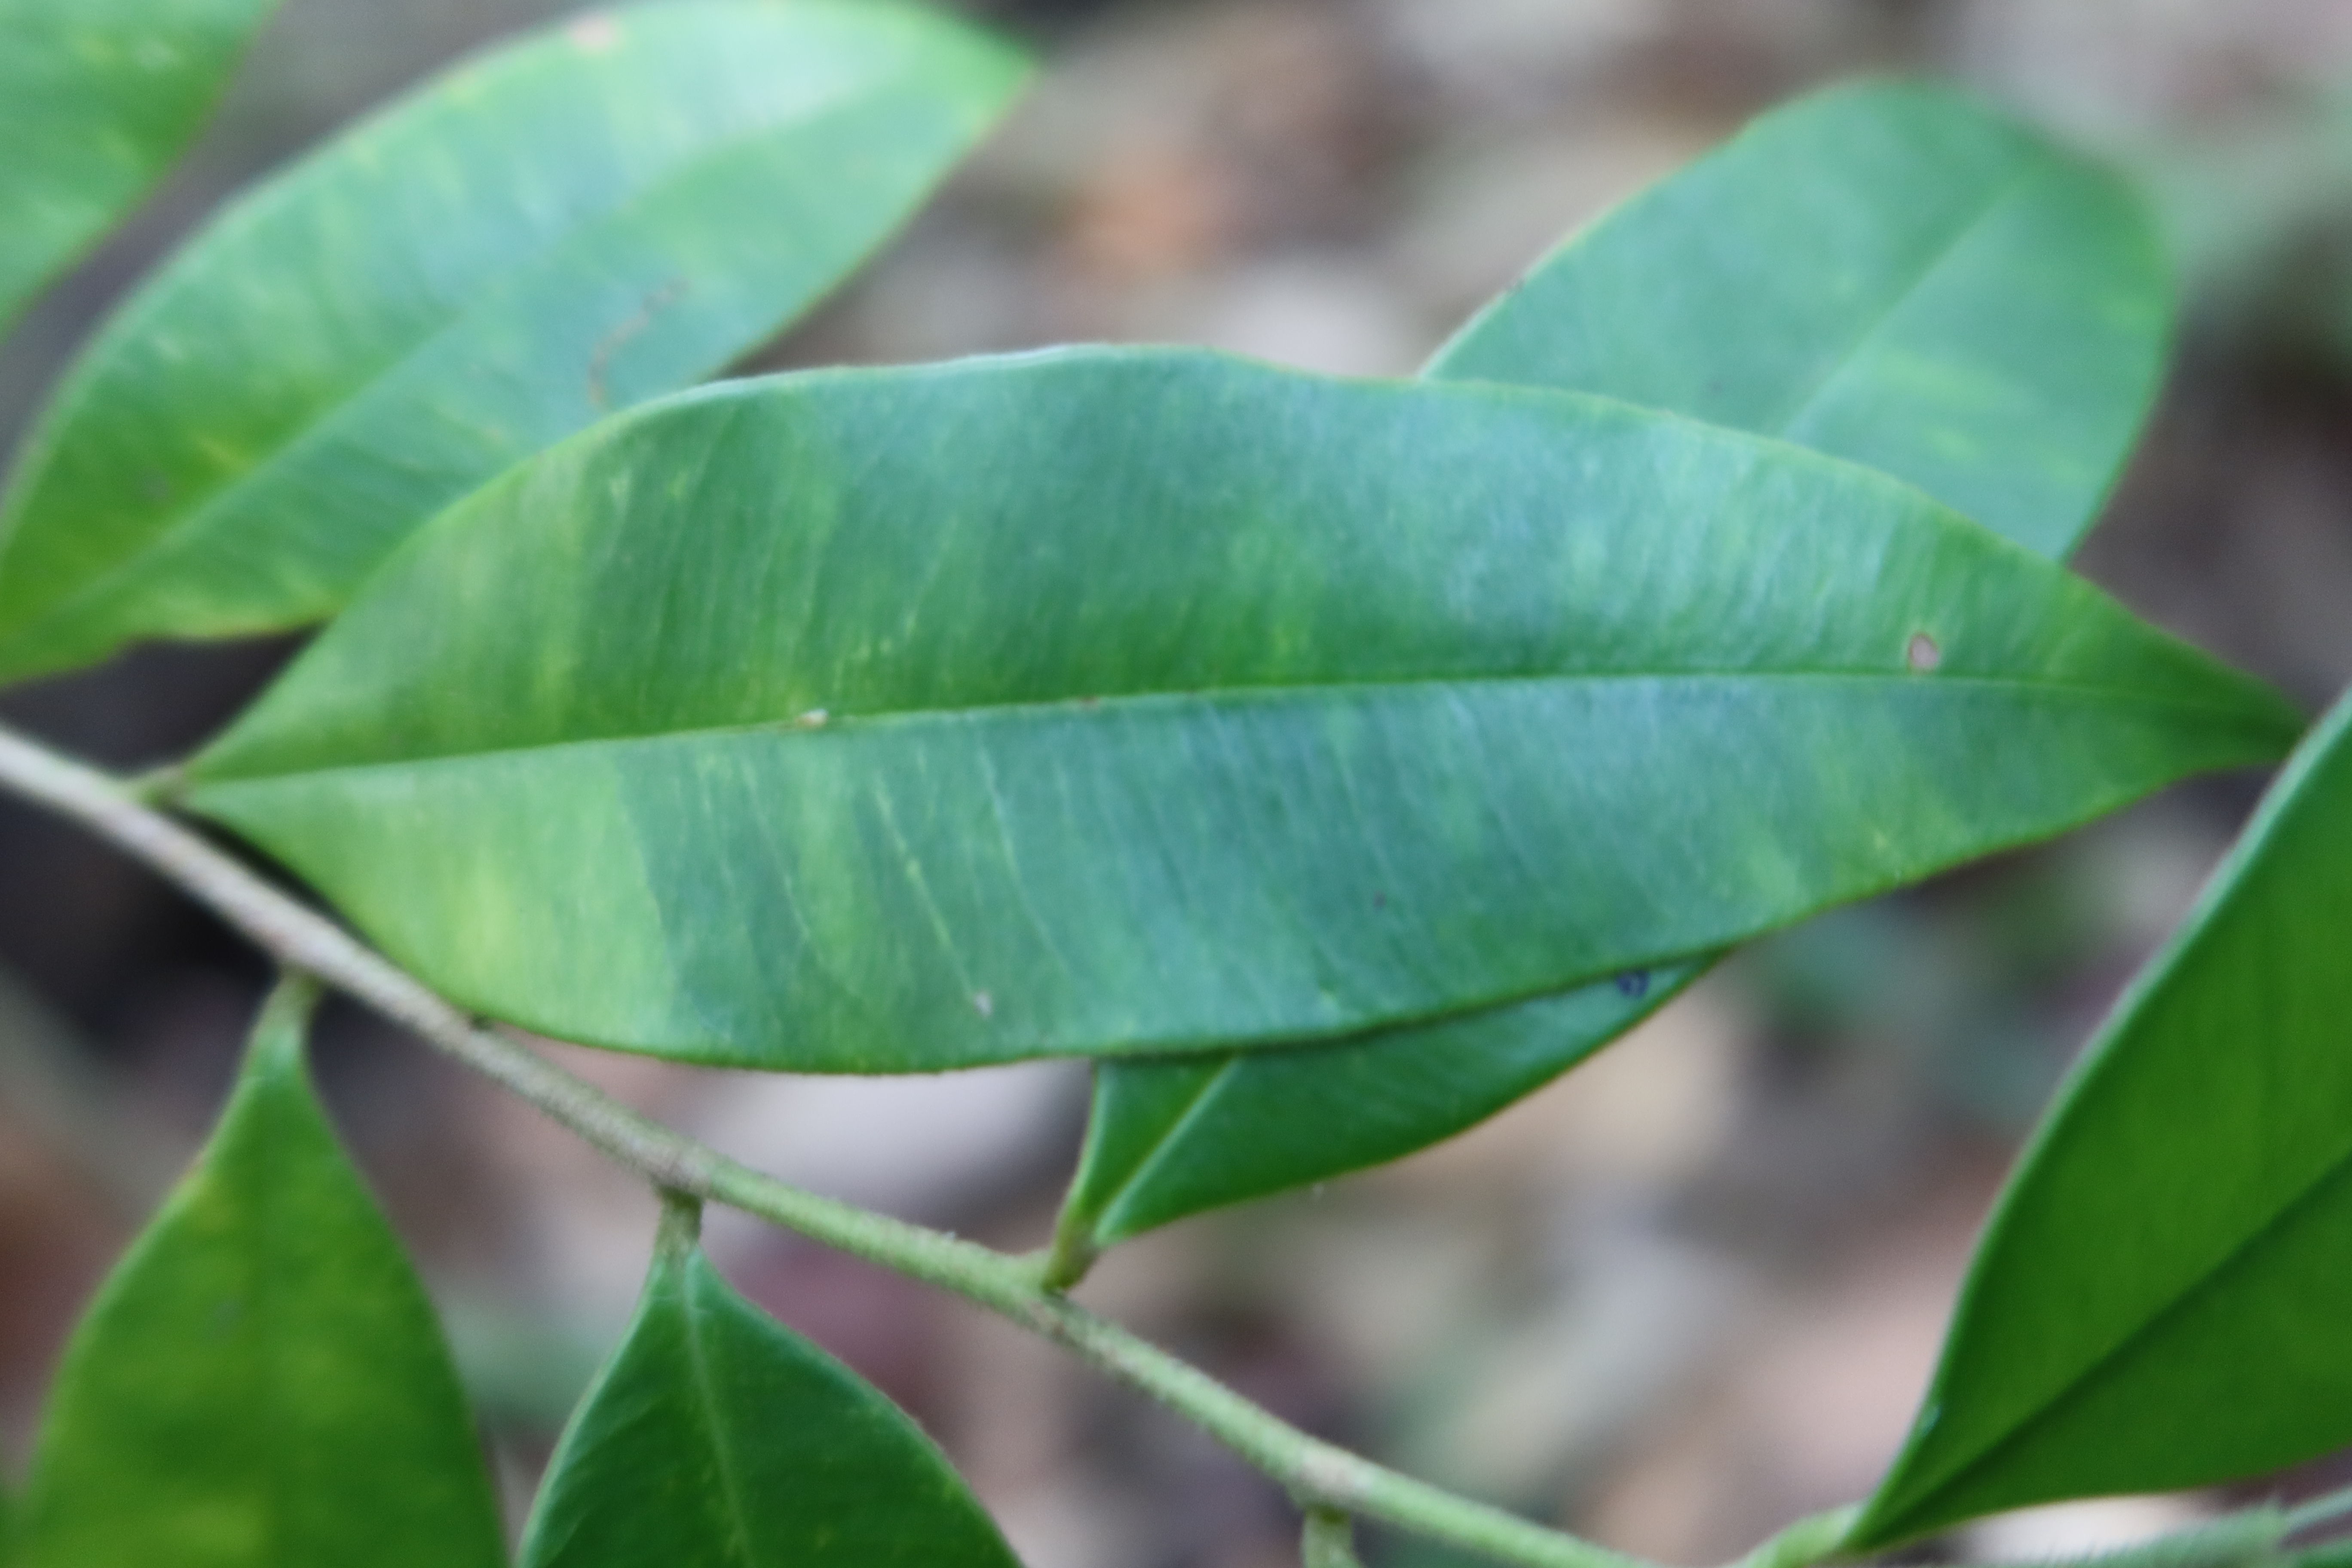
Label: Downy mildew